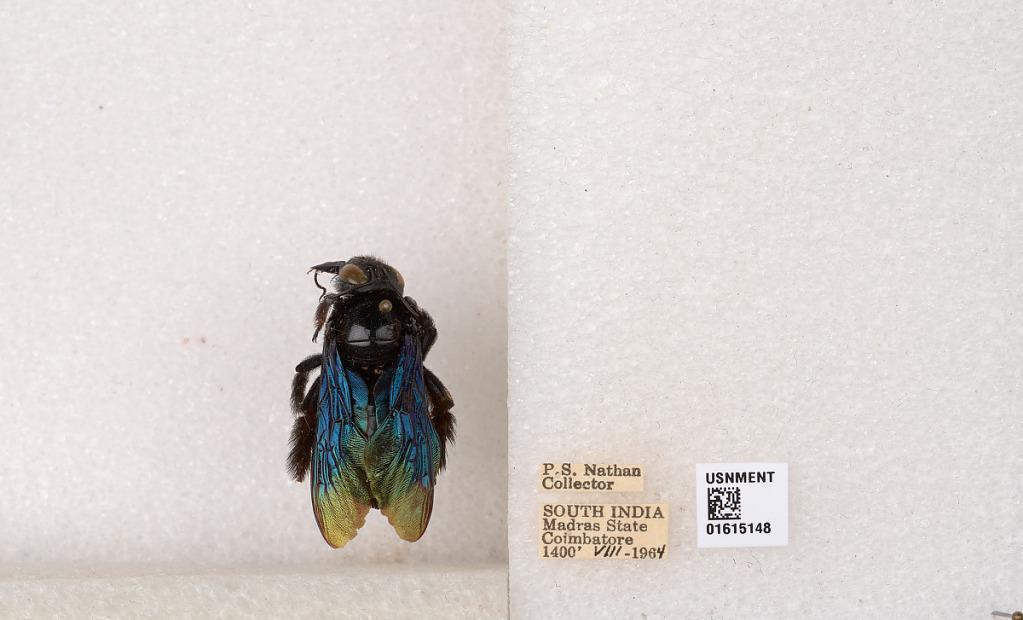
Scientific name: Xylocopa (Biluna) auripennis auripennis Lepeletier
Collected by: P. Nathan
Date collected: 1964-8-1
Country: India
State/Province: Tamil Nadu
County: Coimbatore
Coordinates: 10.9955, 76.9034